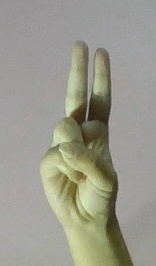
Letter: taa